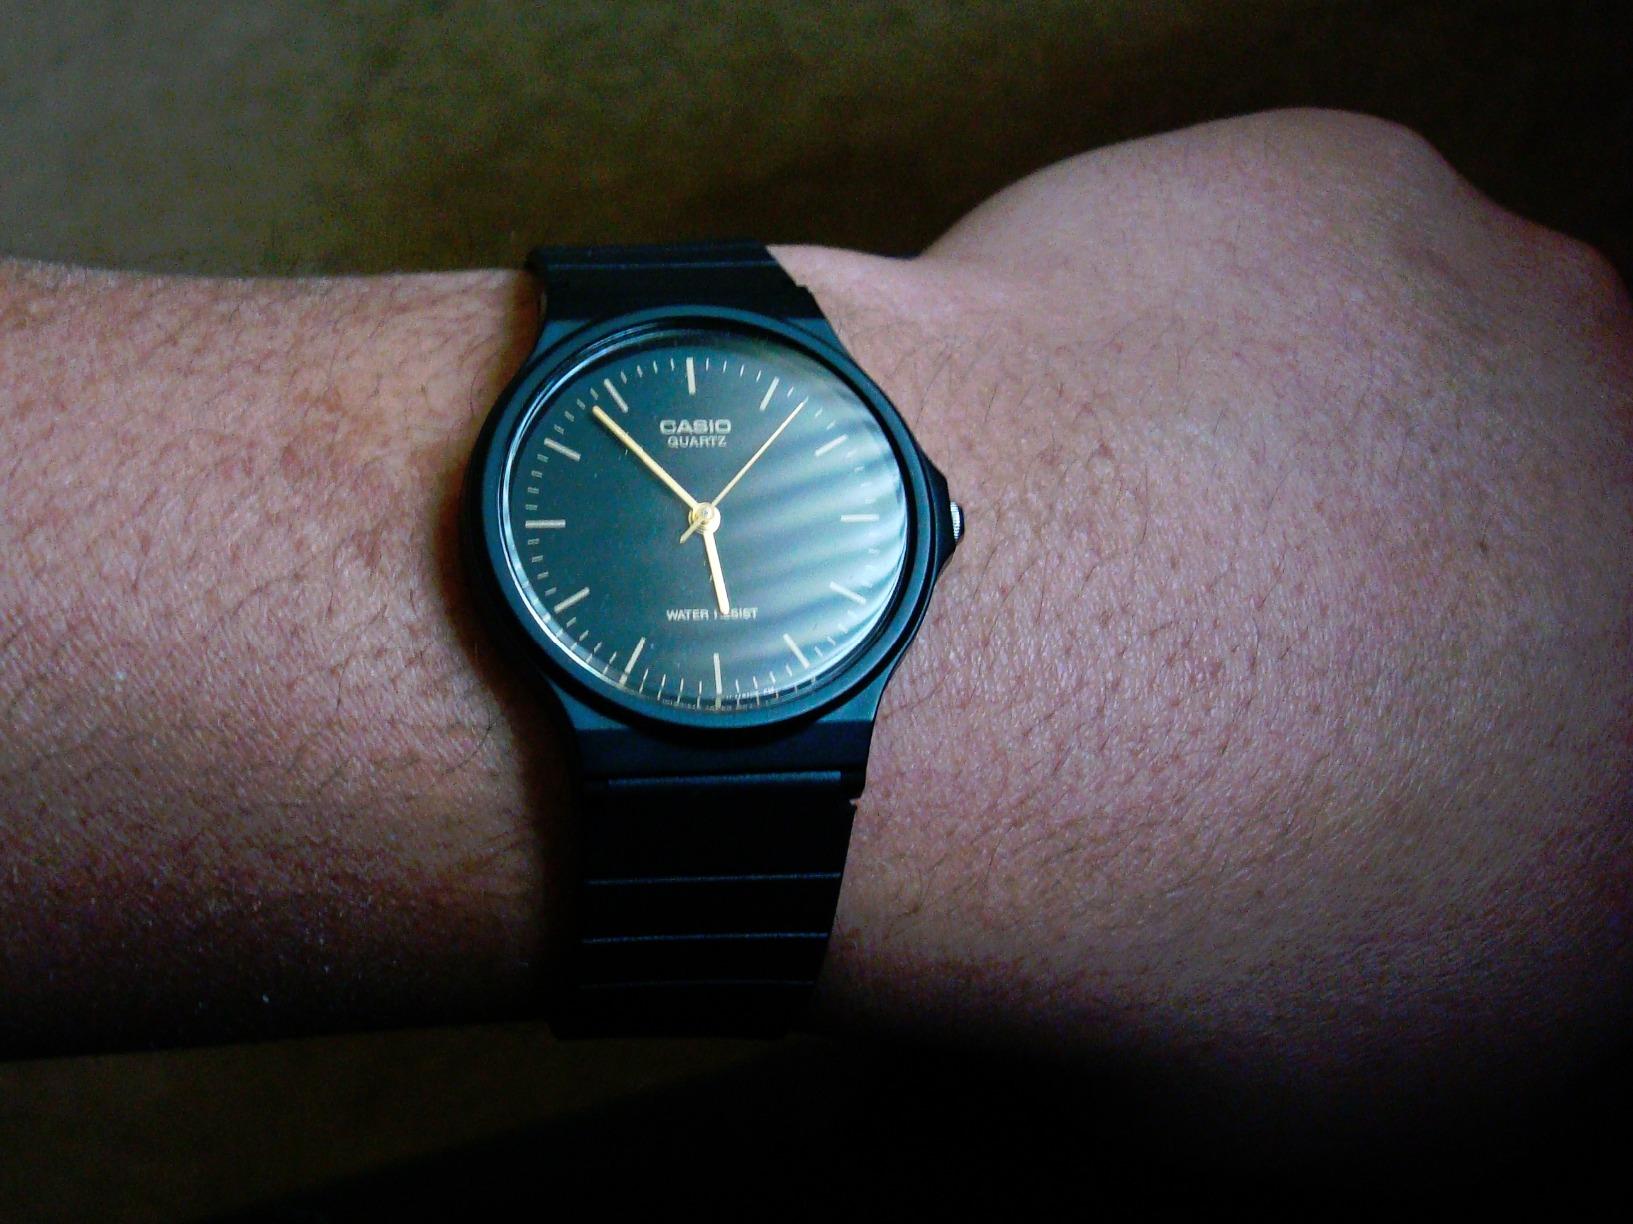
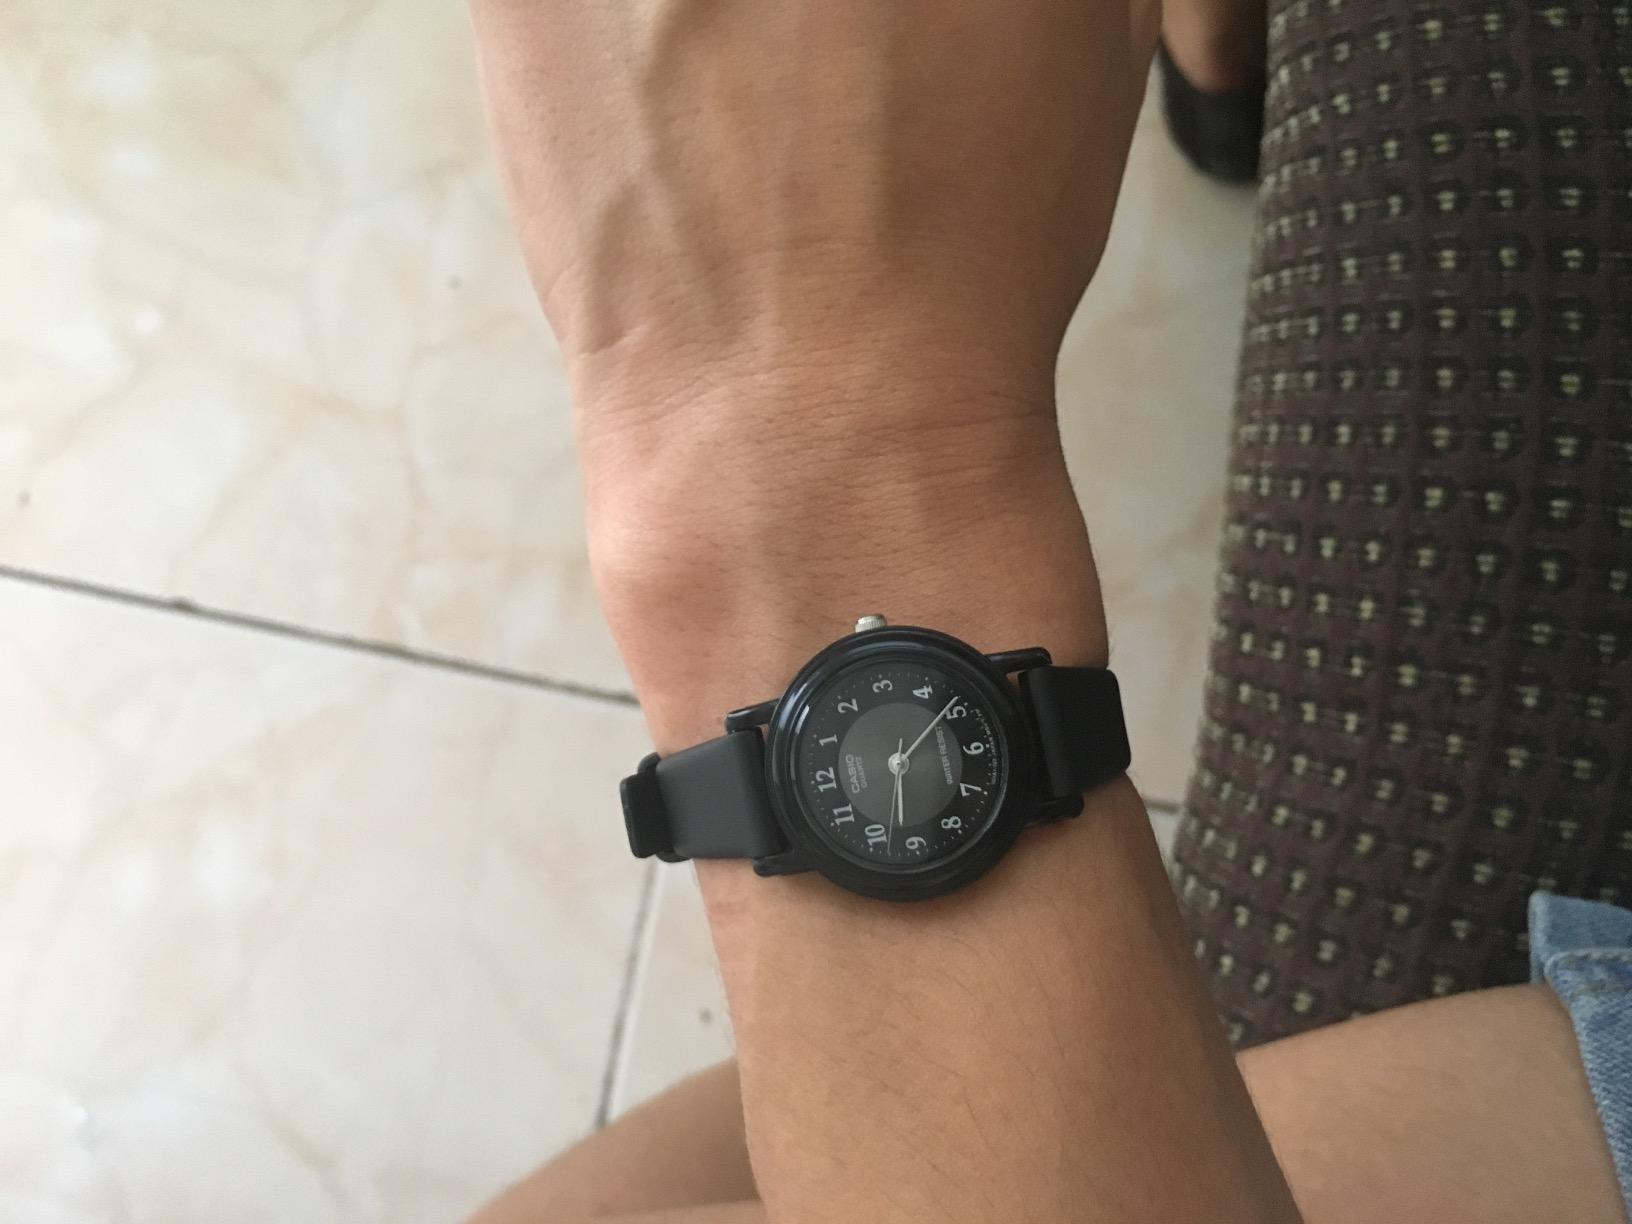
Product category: accessories_watch
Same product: no